Public image of Salvador Allende

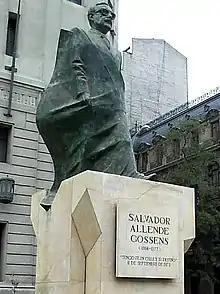
Statue of Allende in Constitución Square, in front of La Moneda Palace

Salvador Allende was involved in Chilean politics for over forty years. He has been lauded as a hero, but also criticized from the right and the left. Despite efforts by the Christian-Democratic-led governments of the post-Pinochet era to diminish his reputation, Salvador Allende remains an important historical figure in Chile. The social-democratic President Ricardo Lagos has honored Allende as a humanist and a statesman.